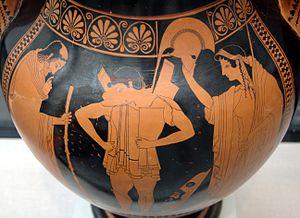
Hector enfilant son armure, entouré par Priam et Hécube. Face A d'une amphore attique à figures rouges, v. 510 av. J.-C. Provenance